Vernon Chatman

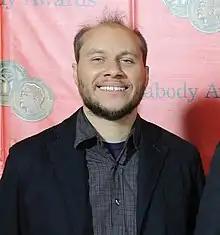
Chatman at the Peabody Awards in May 2013

Vernon Chatman (born October 31, 1972) is an American screenwriter, producer, director, voice actor, stand-up comedian, musician, and a member of PFFR, an art collective based in Brooklyn, New York City. He created the television series "Wonder Showzen", "", "The Heart, She Holler" and "The Shivering Truth". He also produces, voices characters, and writes for "South Park".